Designated Survivor season 1

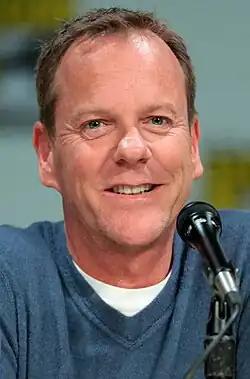
Kiefer Sutherland plays the lead role, Tom Kirkman

Kiefer Sutherland joined the cast in December 2015, playing Tom Kirkman, the Secretary of Housing and Urban Development who suddenly becomes President. Sutherland had previously no intention of doing television again, but changed his mind after reading the first script of the series, saying, "I remember getting to the end of the script and thinking I was potentially holding the next 10 years of my life in my hands."